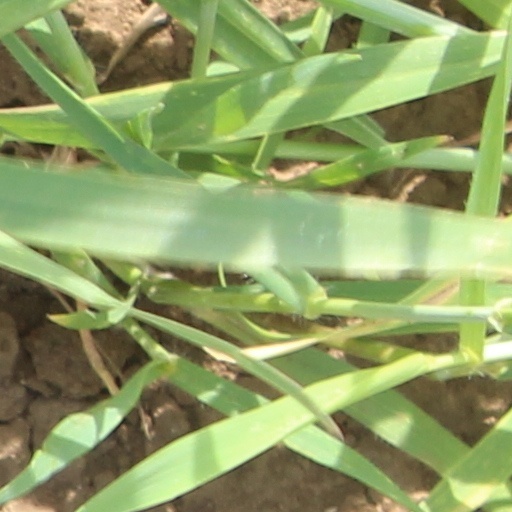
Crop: wheat